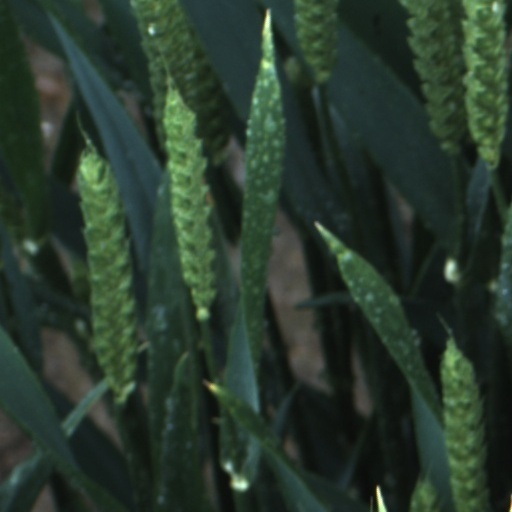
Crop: wheat